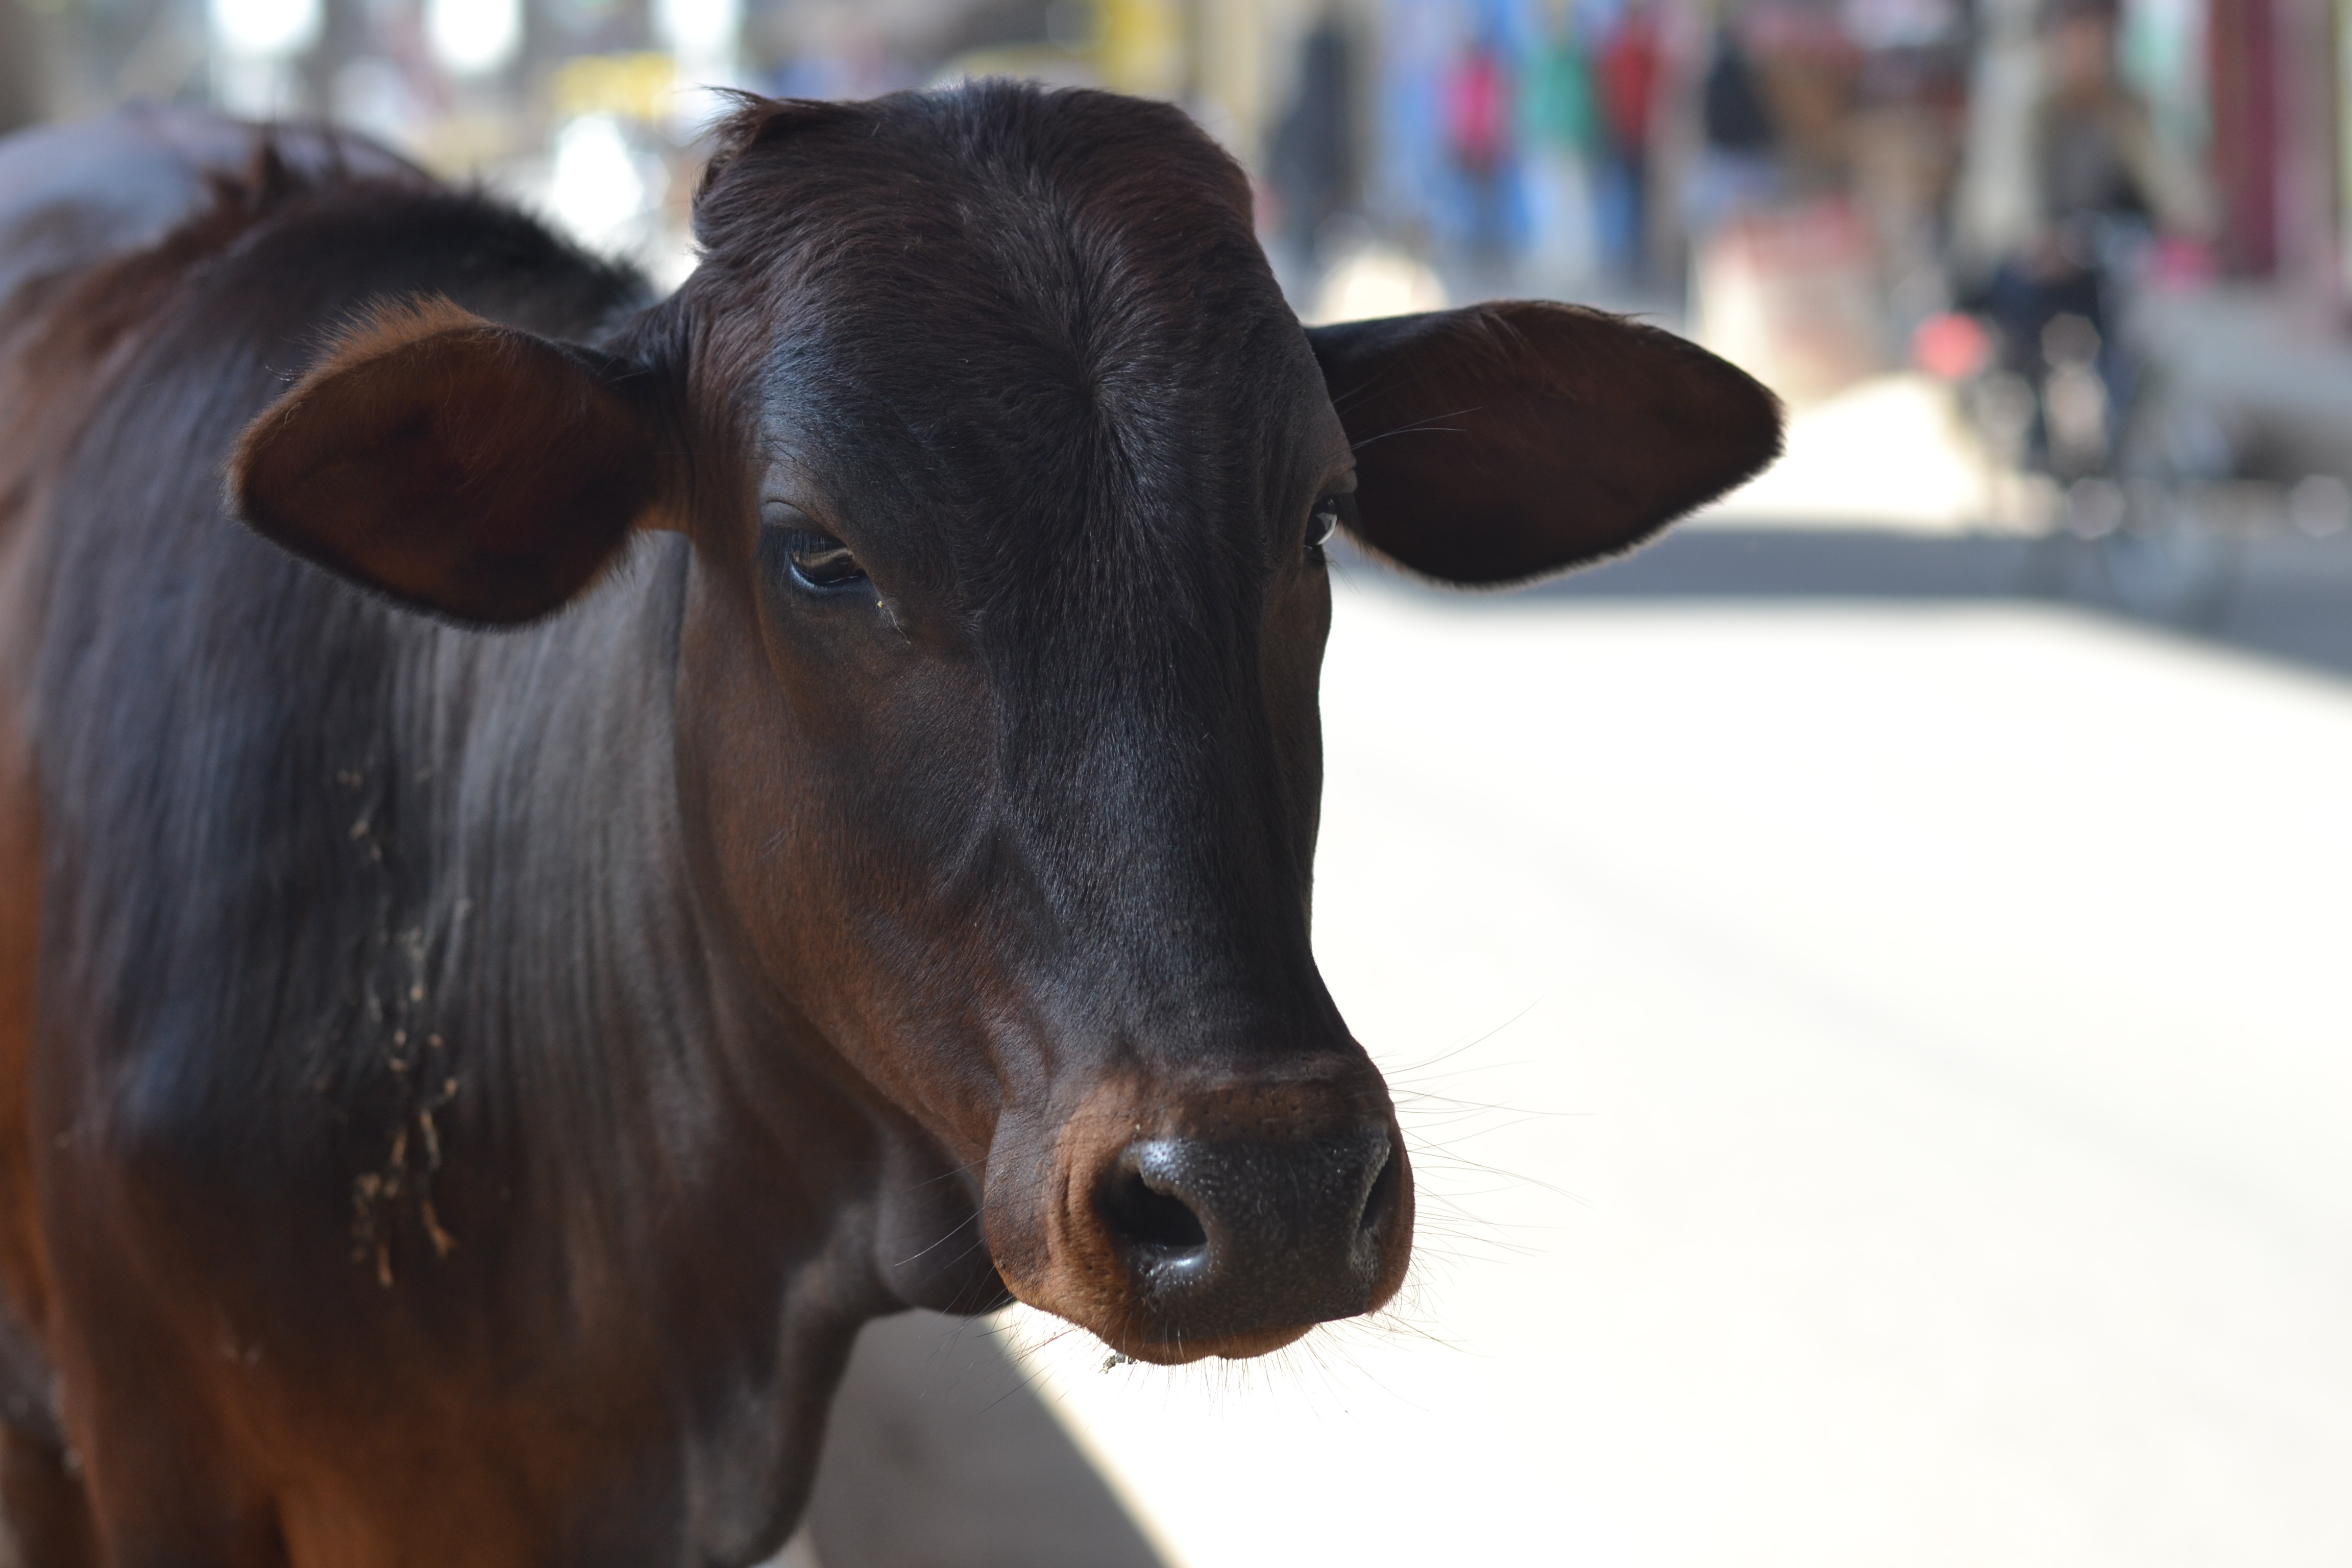
mammal, stallion, mane, close up, bull, head, vertebrate, dairy cow, cattle like mammal